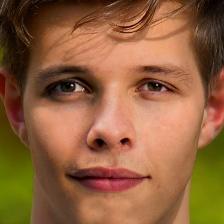
Label: faces